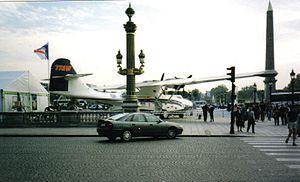
Appareil amphibie PBY Catalina vu place de la Concorde à Paris en septembre 1998 lors du Champs d'Aviation.
Les Champs d'Aviation est une opération de commémoration destinée à célébrer le centenaire de l'Aéro-Club de France. Celle-ci s'est déroulée à Paris du 10 au 27 septembre 1998 sur la partie basse des Champs Elysées, c'est-à-dire entre le rond-point Marcel Dassault et la Place de la Concorde. Cette dernière était également en partie occupée par l'opération.